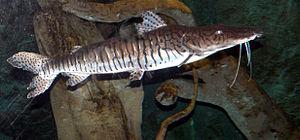
La province du Chaco est une subdivision de l'Argentine située au nord du pays. Elle est bordée à l'ouest par les provinces de Salta et de Santiago del Estero, au sud par celle de Santa Fe, au sud-est par celle de Corrientes et par le Paraguay et à l'est et au nord par la province de Formosa.